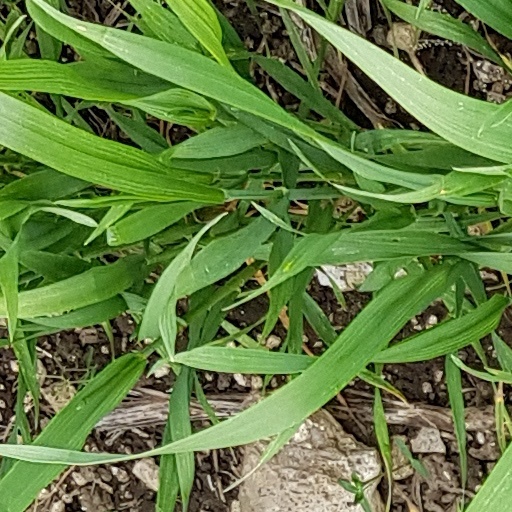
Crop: wheat